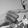
ASL letter: G